Maids (comics)

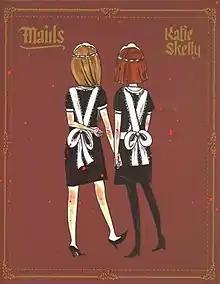
First edition

Maids is a 2020 graphic novel by Katie Skelly. It is about Christine and Léa Papin's 1933 murder of Genevieve and Léonie Lancelin, it was published by Fantagraphics.